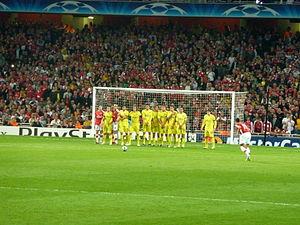
La Ligue des champions 2008–2009 est la 54ᵉ édition de la coupe d'Europe des clubs champions, la 17ᵉ sous l'appellation actuelle «Ligue des champions», et a été marquée par le sacre du FC Barcelone et la consécration de Pep Guardiola.